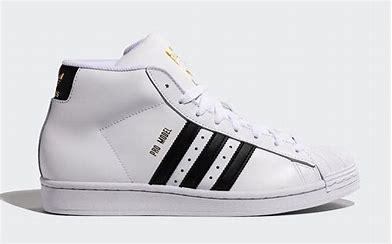
Brand: Adidas
Model: Pro Model